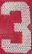
Number: 3